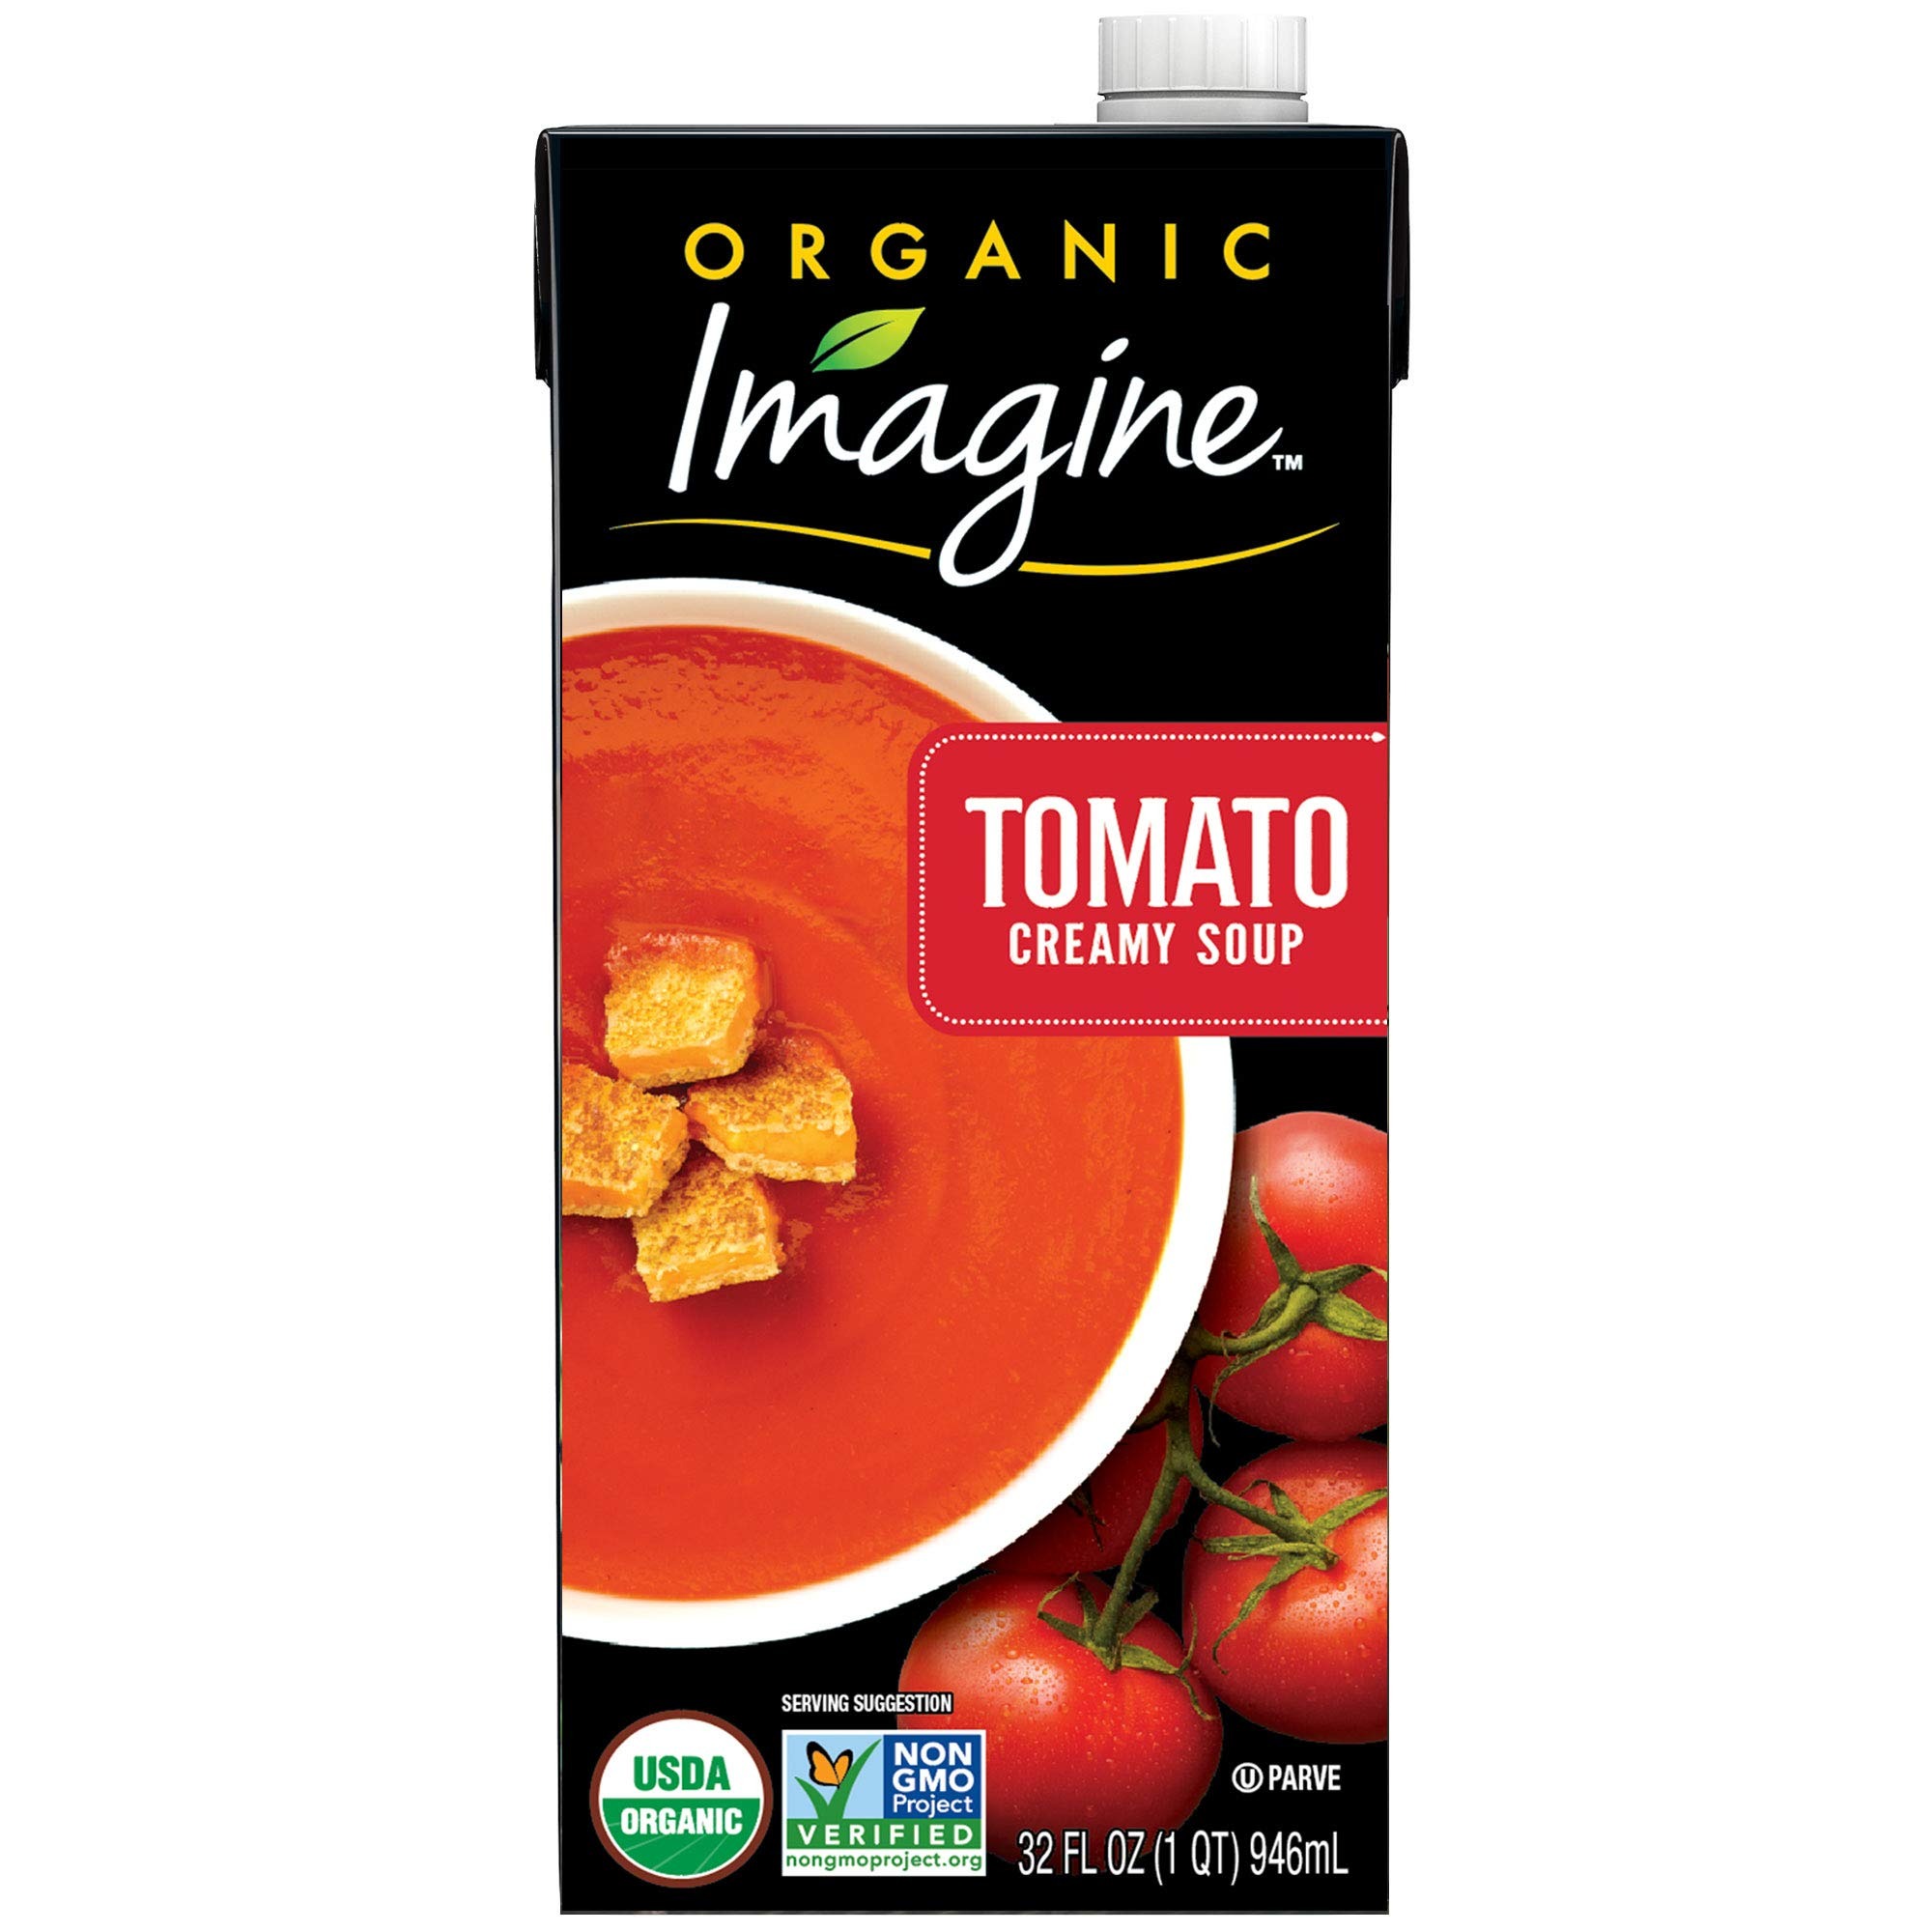
Item Name: Imagine Organic Creamy Soup, Tomato, 32 oz.
Bullet Point 1: One 32 oz. carton of Imagine Organic Creamy Tomato Soup
Bullet Point 2: Made with organic tomatoes and herbs
Bullet Point 3: Dairy and gluten-free
Bullet Point 4: Certified Kosher and vegan
Bullet Point 5: Non-GMO Project Verified and USDA-Certified Organic
Value: 32.0
Unit: Fl Oz

Price: 5.68